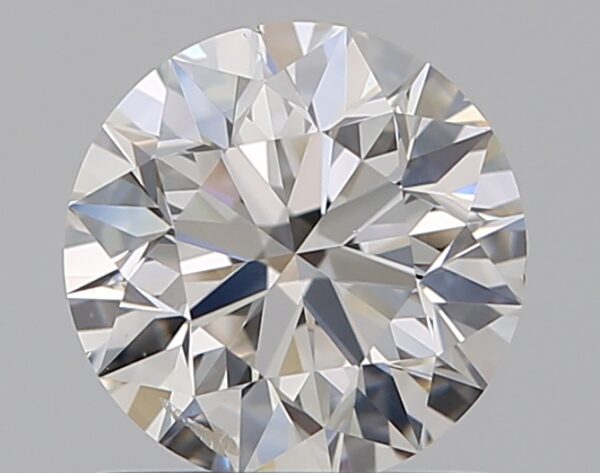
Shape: round
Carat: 0.9
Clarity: SI1
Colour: G
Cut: EX
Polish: EX
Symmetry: EX
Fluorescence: N
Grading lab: GIA
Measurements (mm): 6.14 x 6.18 x 3.88